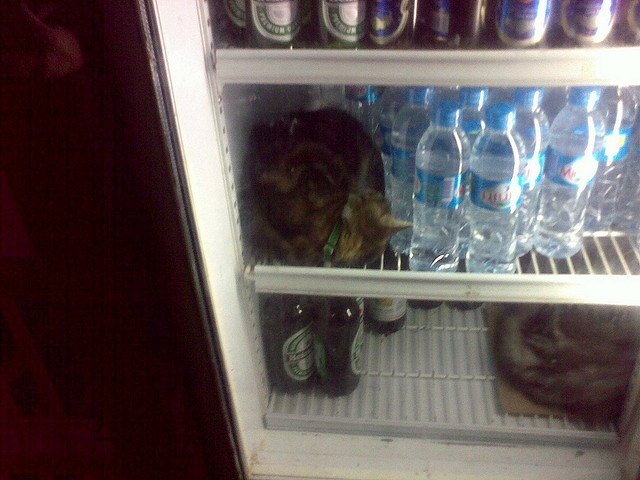
A refrigerator filled with bottled water and beer and a sleeping cat.
A cat is resting in a fridge with water.
Cat sitting in a refrigerator on a shelf with bottled water.
Small cats climb into a refrigerator with water and beer in it.
The cat rests inside a refrigerator next to bottled water.